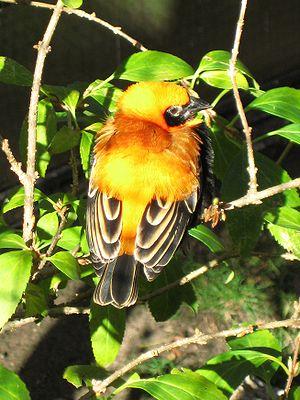
Le genre Euplectes regroupe dix-sept espèces de passereaux appartenant à la famille des Ploceidae.